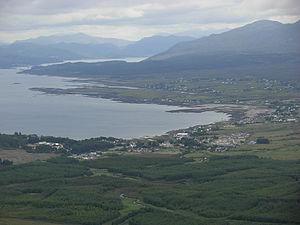
Broadford est un village de l'île de Skye au Highland en Écosse. En 2011, sa population était de 1 095 habitants.